The History of Rome (Mommsen)

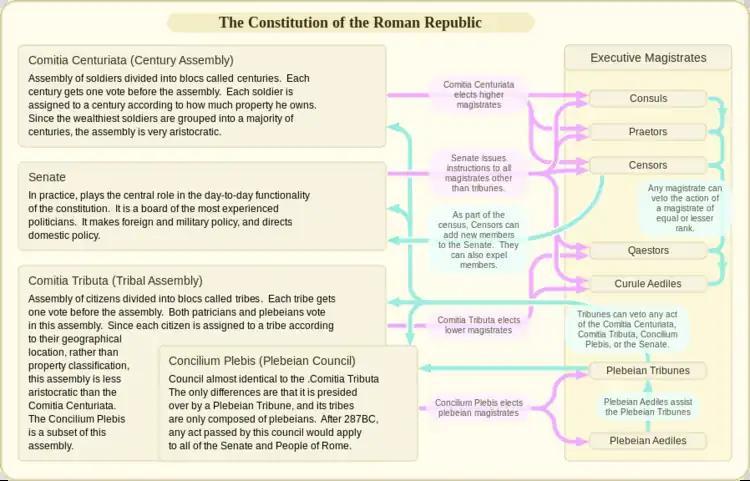
Outline of Roman Constitution

Yet the great expansion of Rome and the consequent transformations worked to subvert the ancient order. Gradually, older institutions grew incapable of effectively meeting new and challenging circumstances, of performing the required civic tasks. The purported sovereignty of the comitia (people's assembly) became only a fiction, which might be exploited by demagogues for their own purposes. In the Senate, the old aristocratic oligarchy began to become corrupted by the enormous wealth derived from military conquest and its aftermath; it no longer served well its functional purpose, it failed to meet new demands placed on Rome, and its members would selfishly seek to preserve inherited prerogatives against legitimate challenge and transition. A frequently unpatriotic capitalism abused its power in politics and by irresponsible speculation. The free peasantry became squeezed by the competing demands of powerful interests; accordingly its numbers began to dwindle, which eventually led to a restructuring of Army recruitment, and later resulted in disastrous consequences for the entire commonwealth.